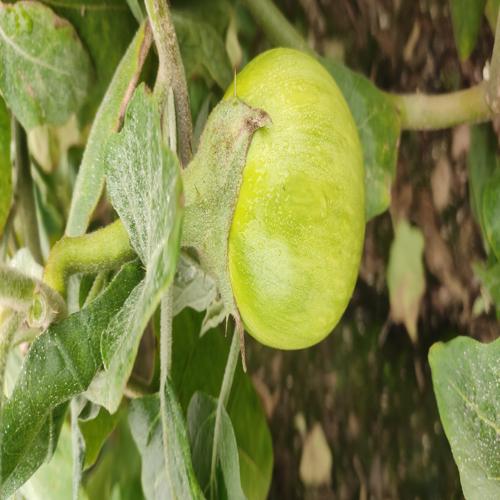
Label: Healty Brinjal